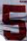
Number: 5